Interstate 11

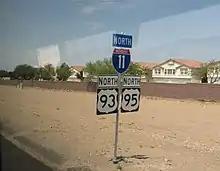
I-11 sign in Henderson with US 93/US 95 shields in 2018

Phase 2, which began construction on April 6, 2015, was expected to open by October 2018; in May 2018, however, the Regional Transportation Commission of Southern Nevada announced that the section would be open by June 2018, three months ahead of schedule. That opening date was subsequently pushed back to August 9, 2018, as it was still in the post-construction stage. In March 2019, NDOT replaced I-515 signs along its southernmost stretch with I-11 signs.